Salvo Post Office

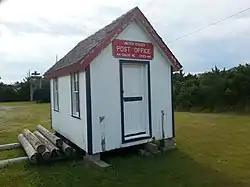
Salvo Post Office, September 2013

The Salvo Post Office is a historic post office building located at Salvo, in Dare County, North Carolina, on the Outer Banks. It was built about 1910, and is a small frame building measuring 8 feet by 12 feet (about 2.4 by 3.6 meters). The interior consists of the post office lobby and the postmaster's workroom. It reflects a unique tradition of a portable building being purchased by succeeding postmasters and moved to their respective properties. It is recognized by the U.S. Postal Service as the second-smallest post office building in the nation, after the Ochopee Post Office in Florida. The building was restored after being damaged by fire in October 1992.